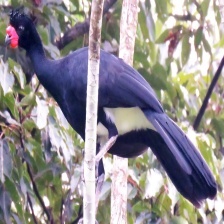
Species: WATTLED CURASSOW
Scientific name: CRAX GLOBULOSA